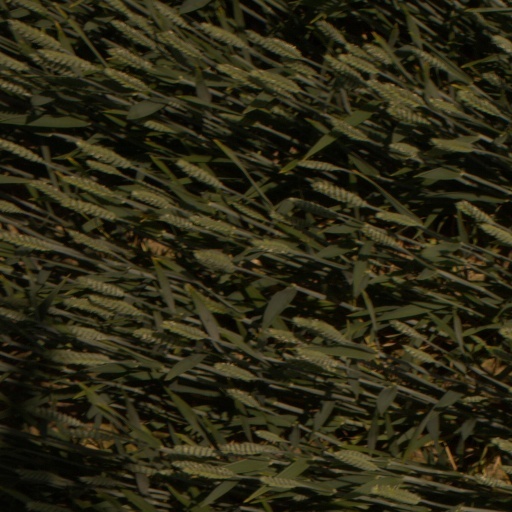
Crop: wheat